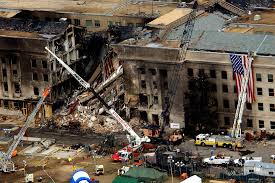
Label: urban_fire